My Dear (British horse)

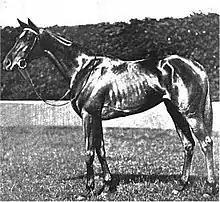

My Dear (1915 – 1933) was a British Thoroughbred racehorse and broodmare. In 1917 she showed top-class form, winning both her races including the prestigious Dewhurst Stakes. In the following year she finished second in the 1000 Guineas and was then awarded the New Oak Stakes on the disqualification of Stony Ford. She went on to win the Champion Stakes, Lowther Stakes and Liverpool Autumn Cup as well as finishing second in the wartime substitute St Leger. She was not a great success as a broodmare but did produce at least two winners before her death in 1933.